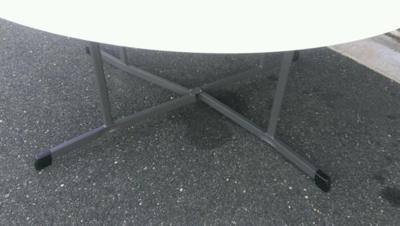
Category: table